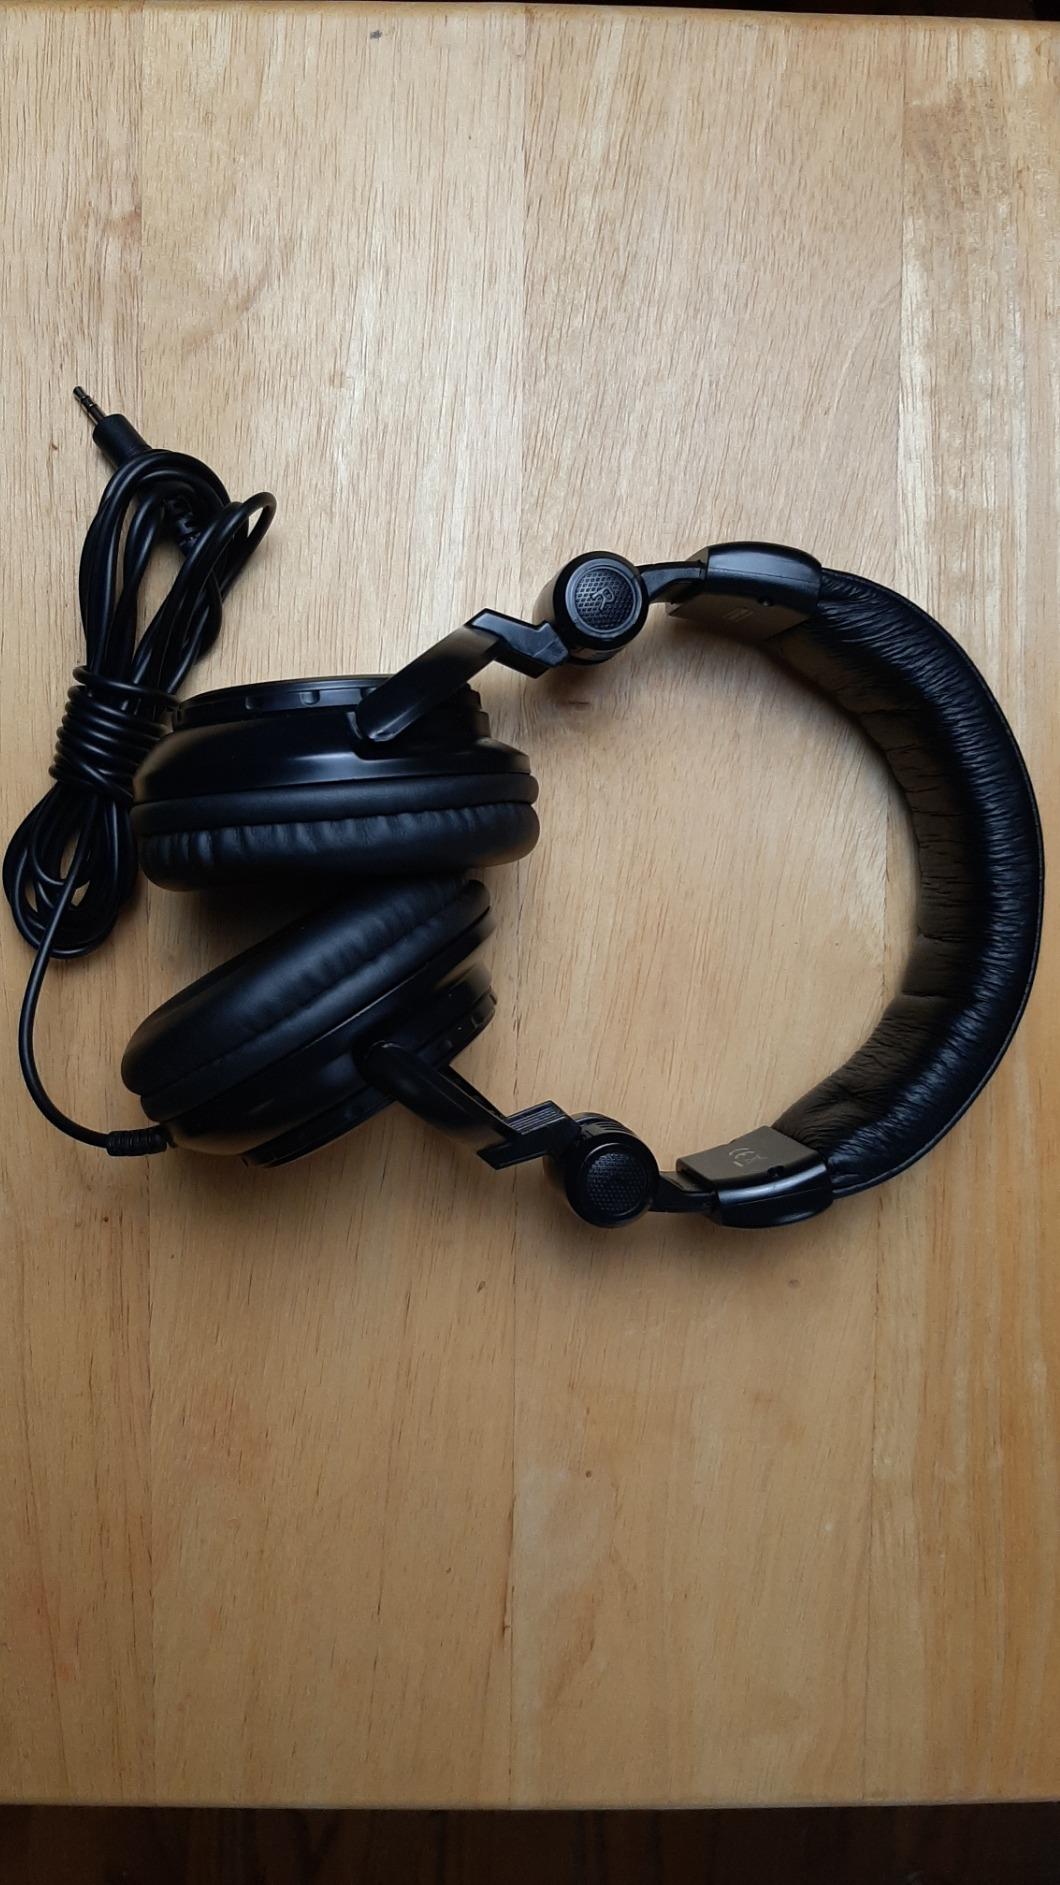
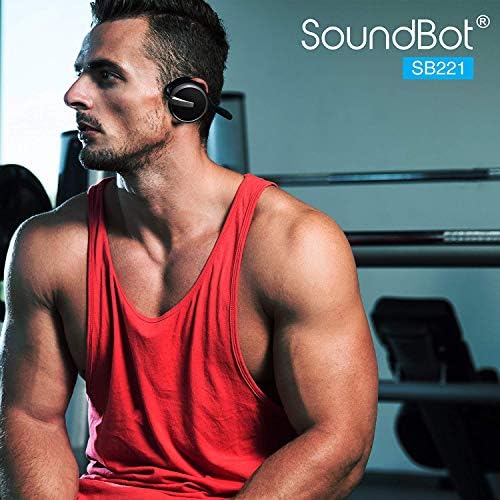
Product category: headphones
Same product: no